CF Montréal

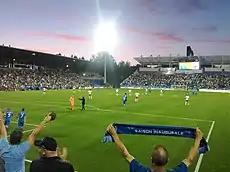
Montreal Impact match at Saputo Stadium against New York Red Bulls on July 28, 2012

CF Montréal plays its home matches at Saputo Stadium, a soccer-specific stadium with a natural grass playing surface built in 2008 for the then second division Montreal Impact but designed with expansion in mind with the club anticipating a move to MLS. The Québec government announced $23 million in funding to expand the stadium to more than 20,000 seats as well as build a training field with synthetic turf adjacent to the stadium.